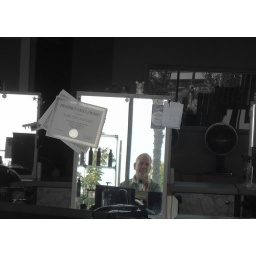
Taken at the Oceanside College of Beauty, looking in through the front plate glass window.